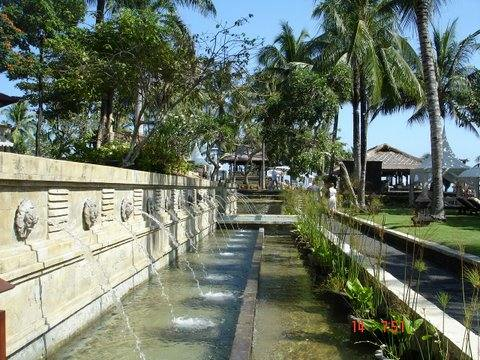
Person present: No